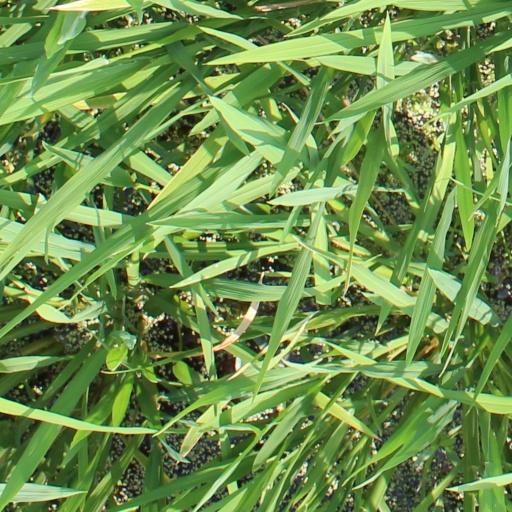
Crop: rice